Operation Enduring Freedom

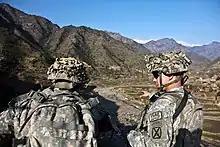
U.S. soldiers of the Army's 10th Mountain Division deployed during Operation Enduring Freedom 2009

Operation Enduring Freedom (OEF) was the official name used by the U.S. government for both the first stage (2001–2014) of the War in Afghanistan (2001–2021) and the larger-scale Global War on Terrorism. On 7 October 2001, in response to the September 11 attacks, President George W. Bush announced that airstrikes against Al-Qaeda and the Taliban had begun in Afghanistan. Beyond the military actions in Afghanistan, Operation Enduring Freedom was also affiliated with counterterrorism operations in other countries, such as OEF-Philippines and OEF-Trans Sahara.